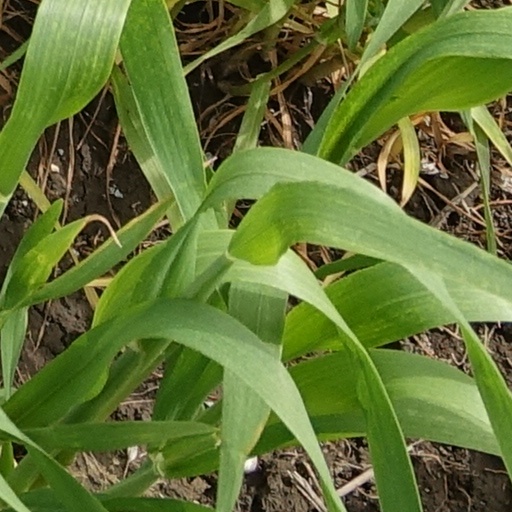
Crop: wheat